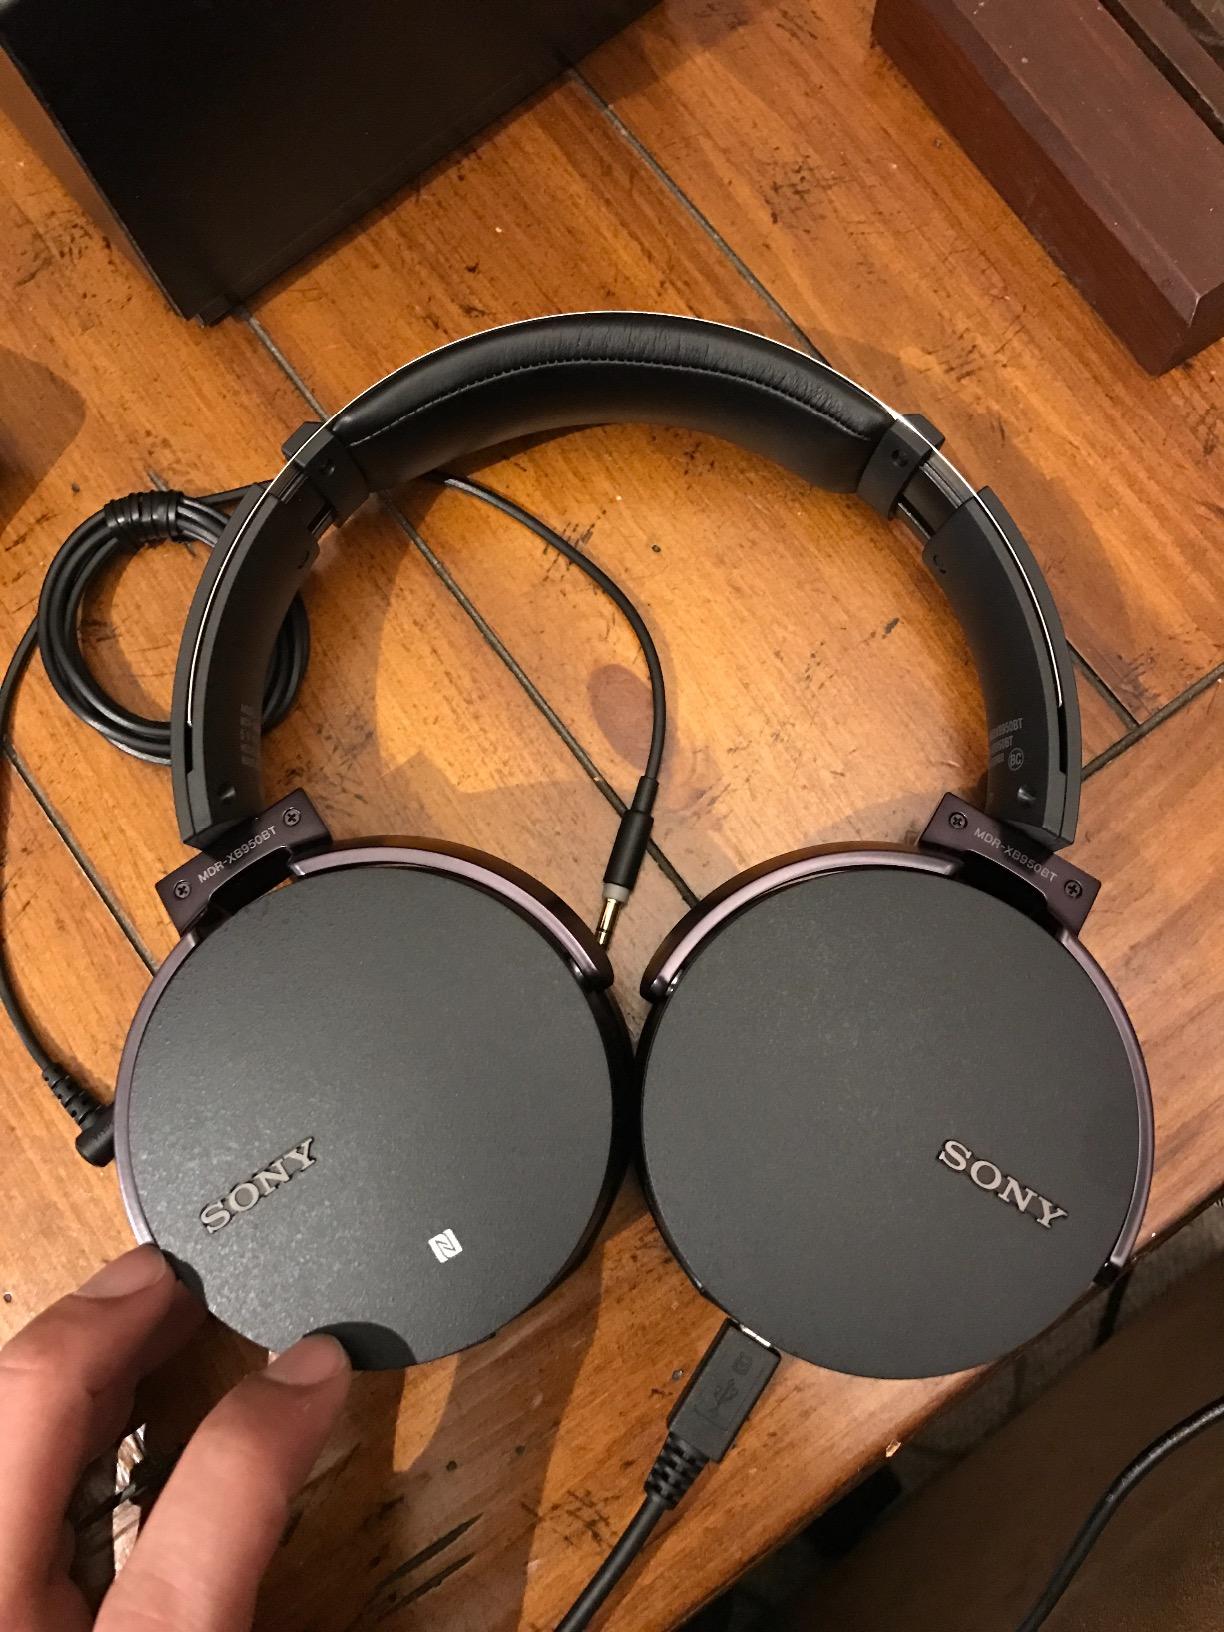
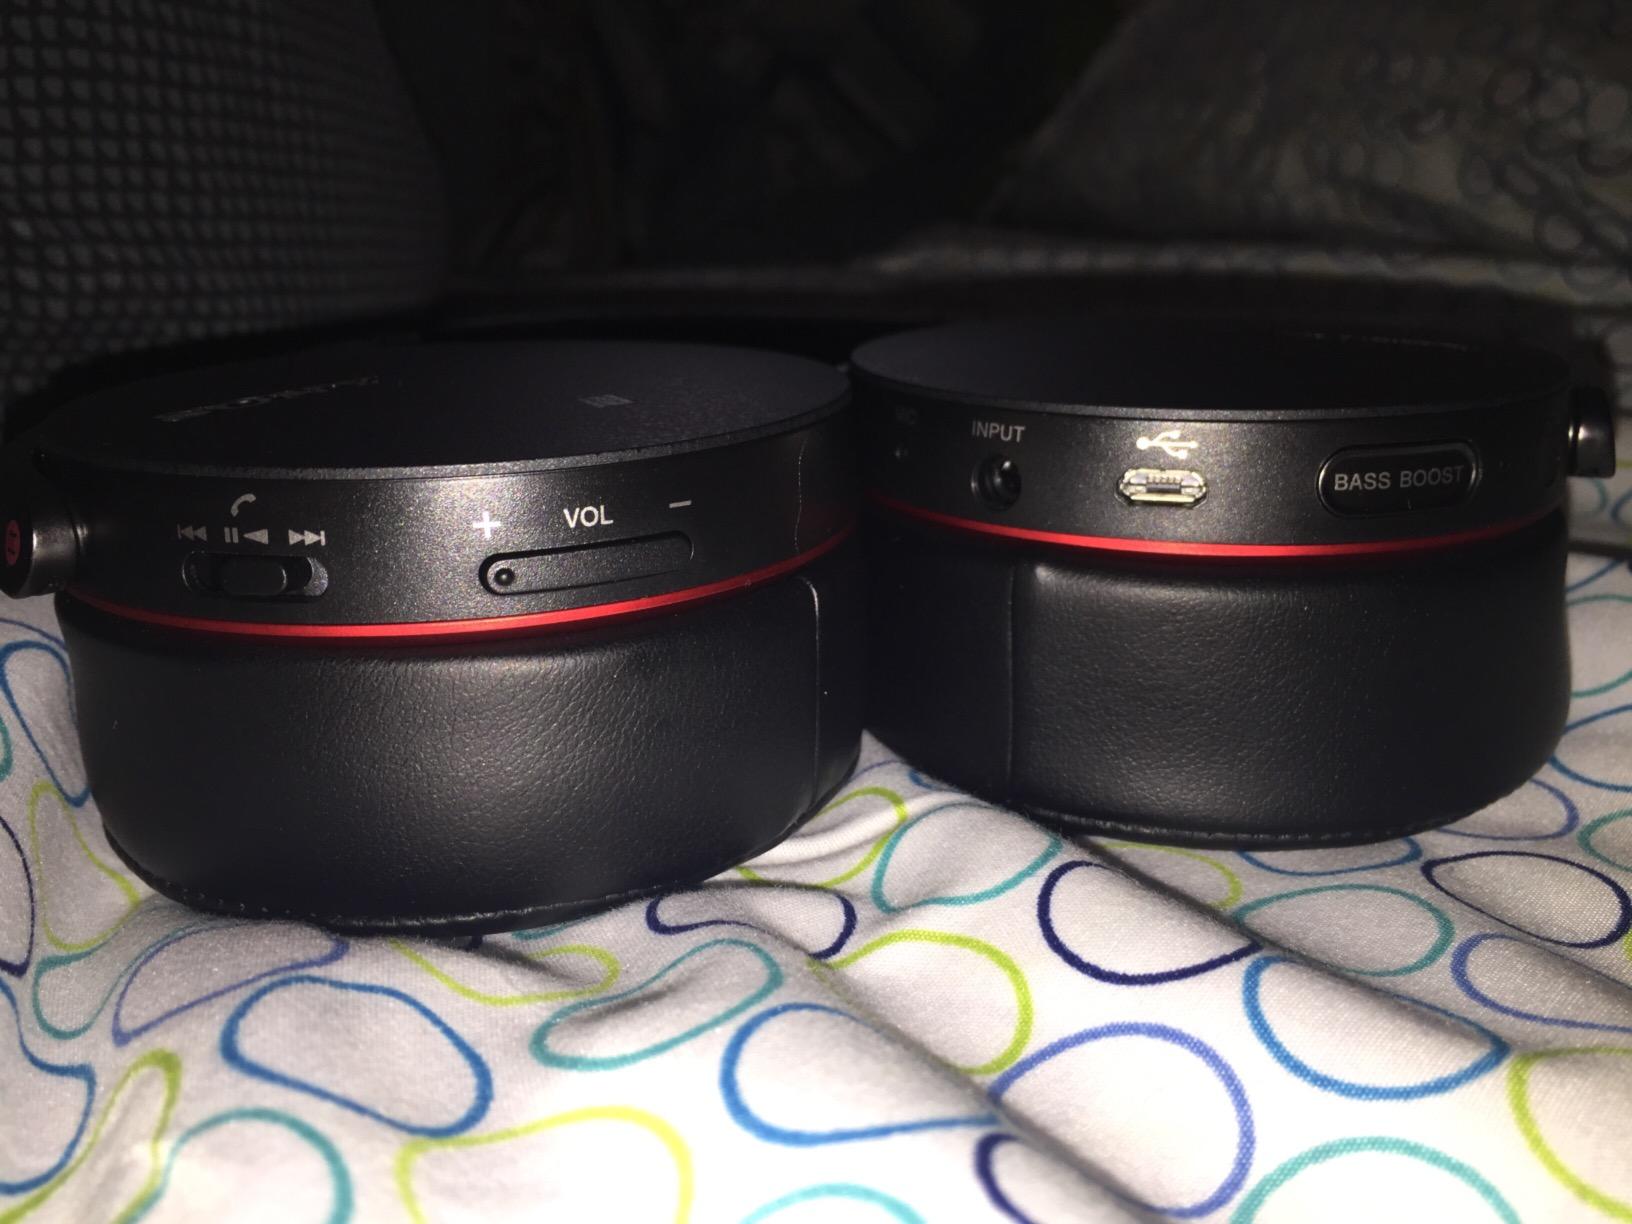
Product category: headphones
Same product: yes